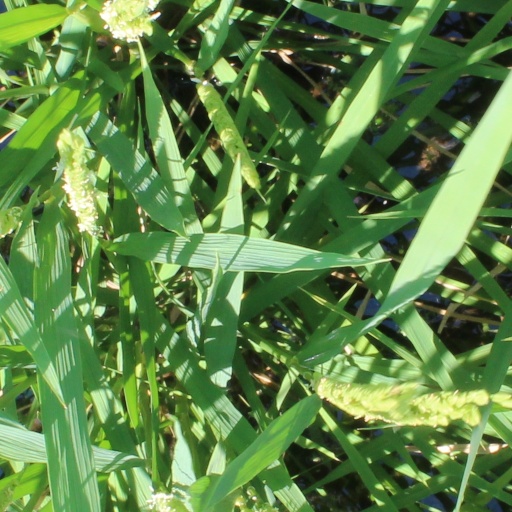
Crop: rice